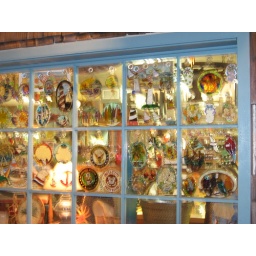
stained glass ornaments hanging in shop window on Ocean City, NJ boardwalk